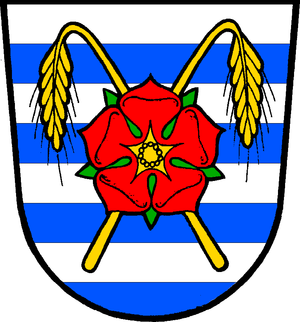
Neplachov est une commune du district de České Budějovice, dans la région de Bohême-du-Sud, en Tchéquie. Sa population s'élevait à 350 habitants en 2020.